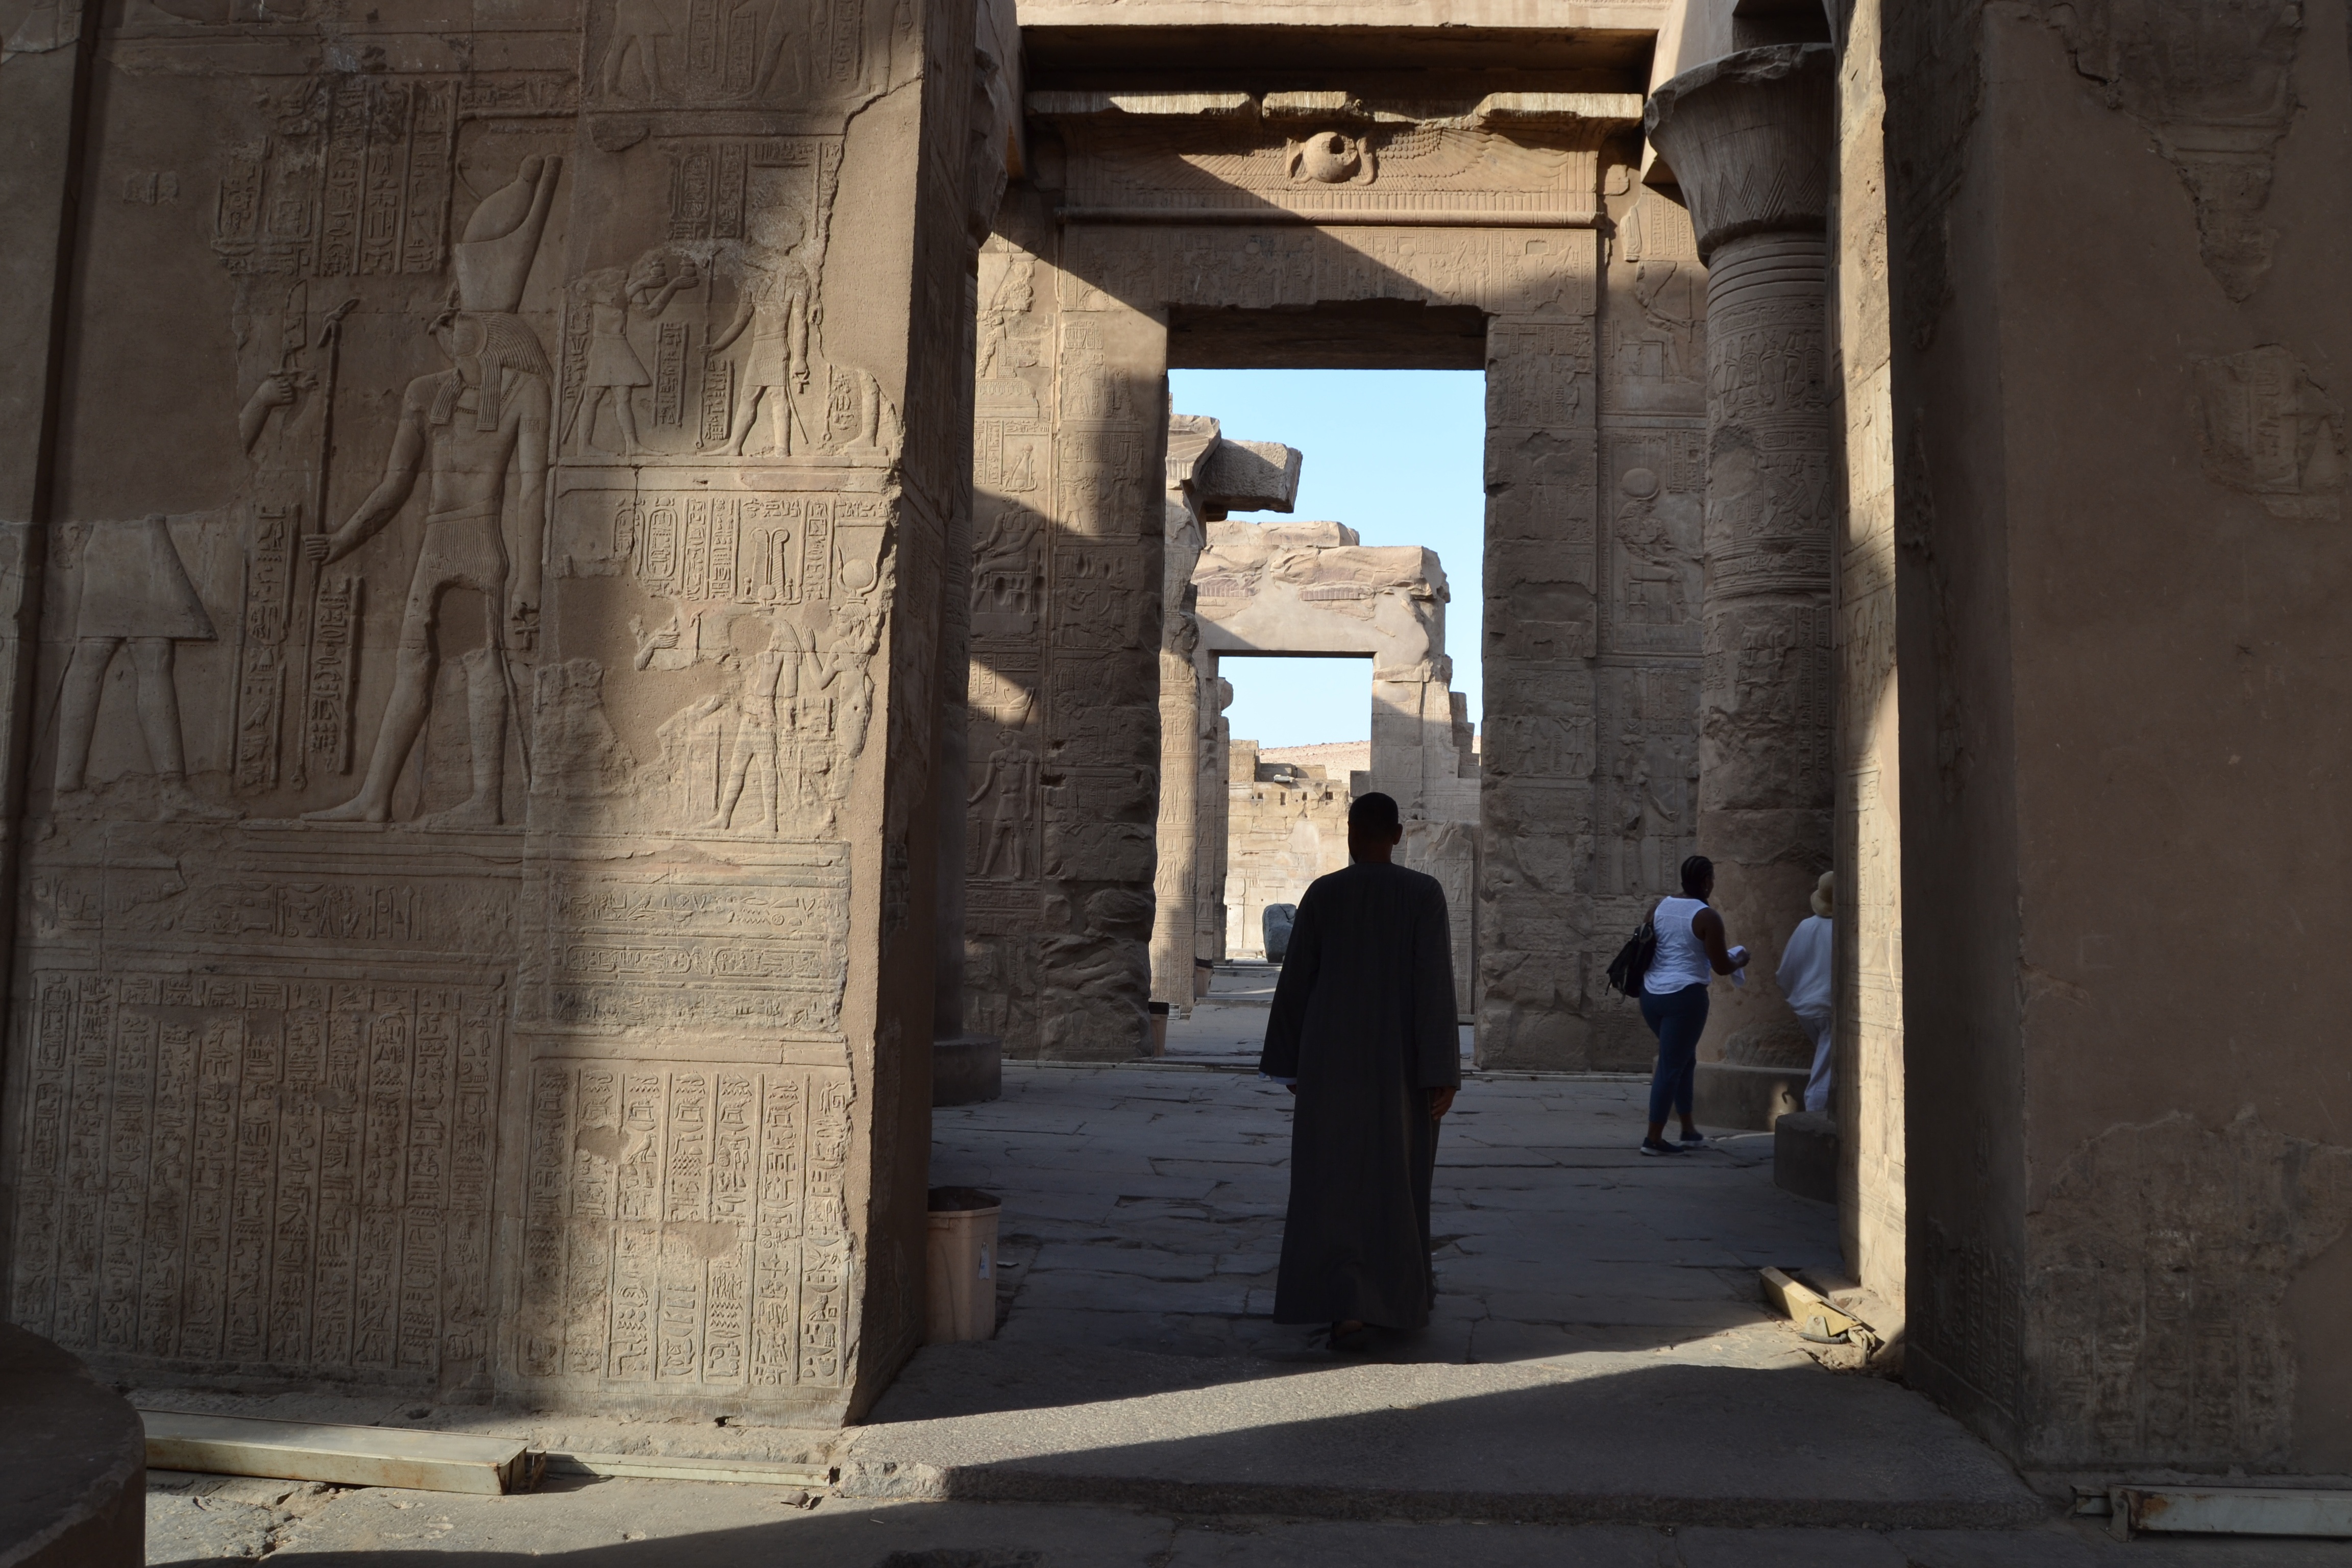
man, architecture, people, road, street, desert, alley, wall, male, portrait, africa, shadow, human, lonely, heat, dunes, art, temple, philosophy, mountains, loneliness, tourist attraction, body, hourglass, temperature, nile, knowledge, personality, philosopher, trios, urban area, ancient history, edfu